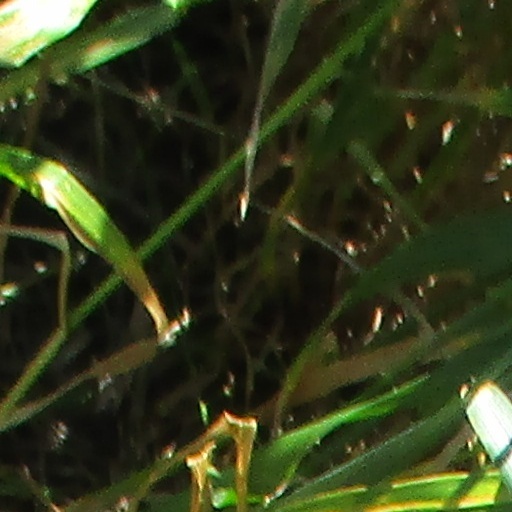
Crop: wheat